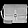
Label: Bag